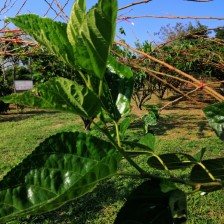
Variety: BlackOodTurkey